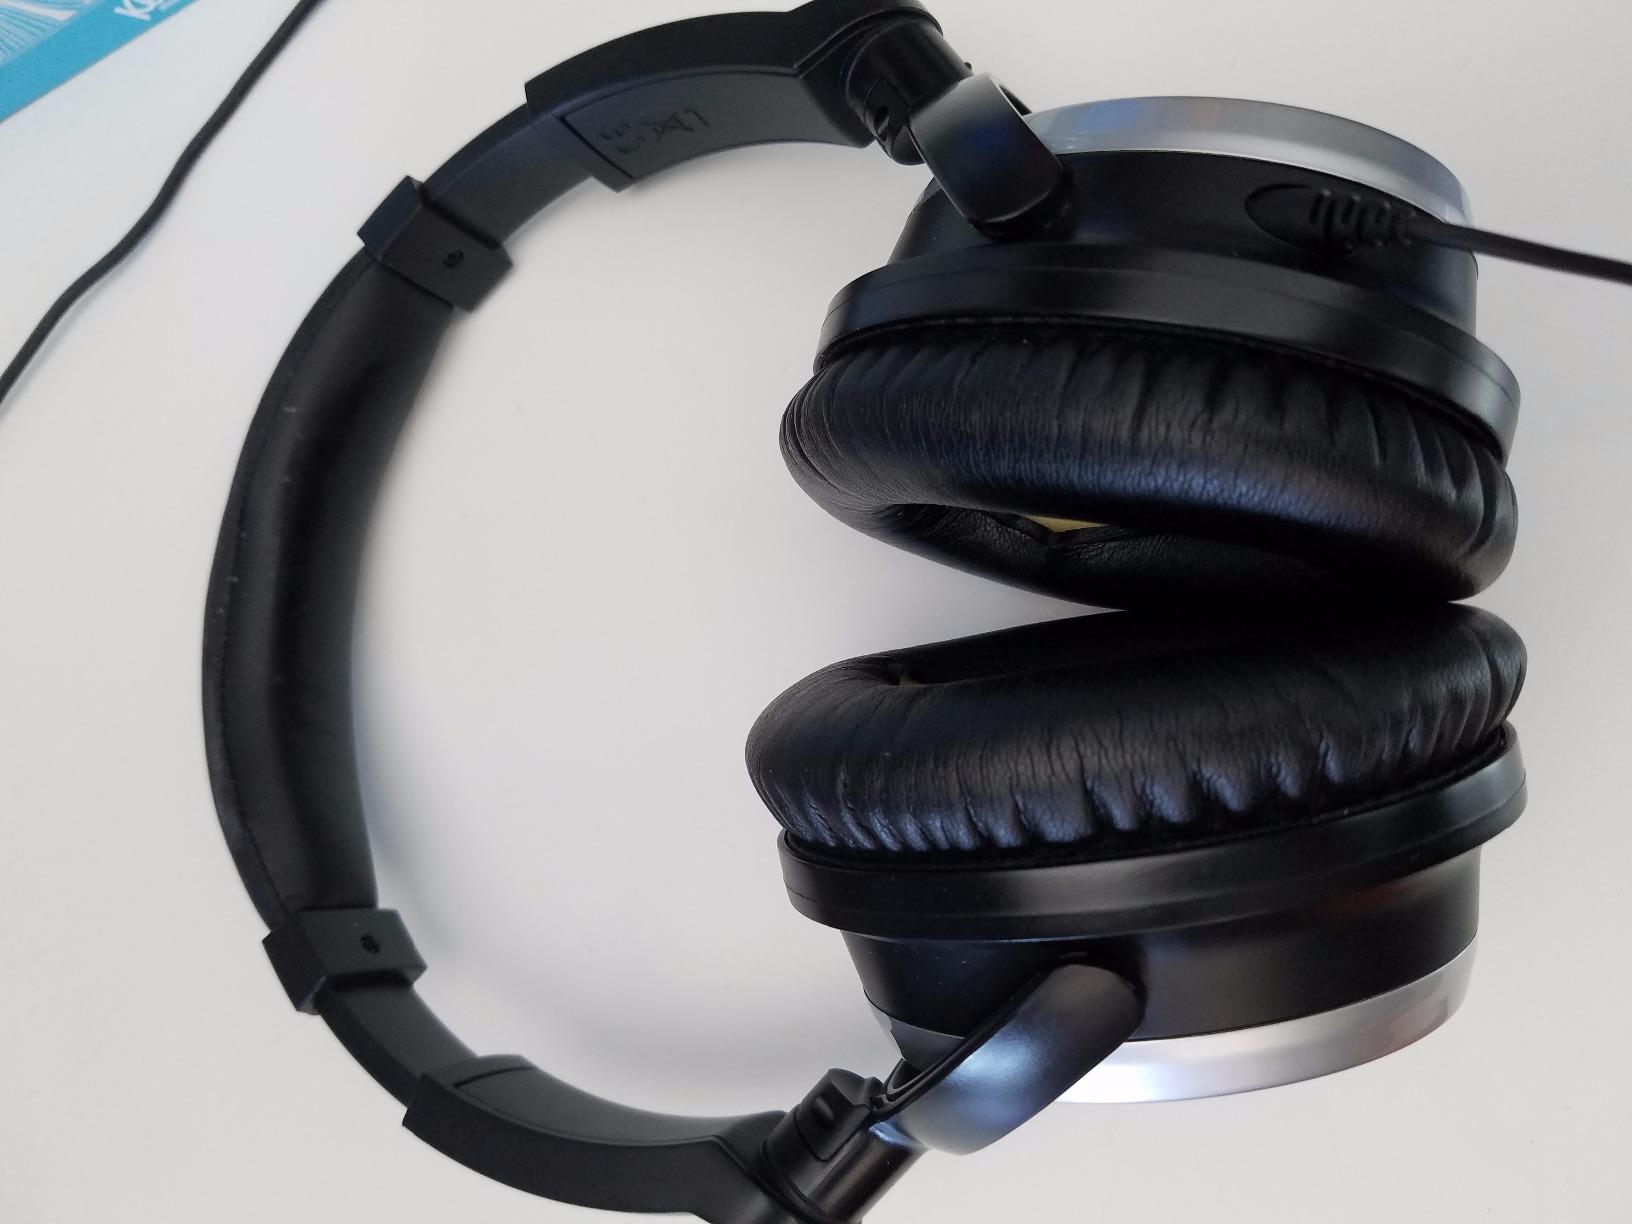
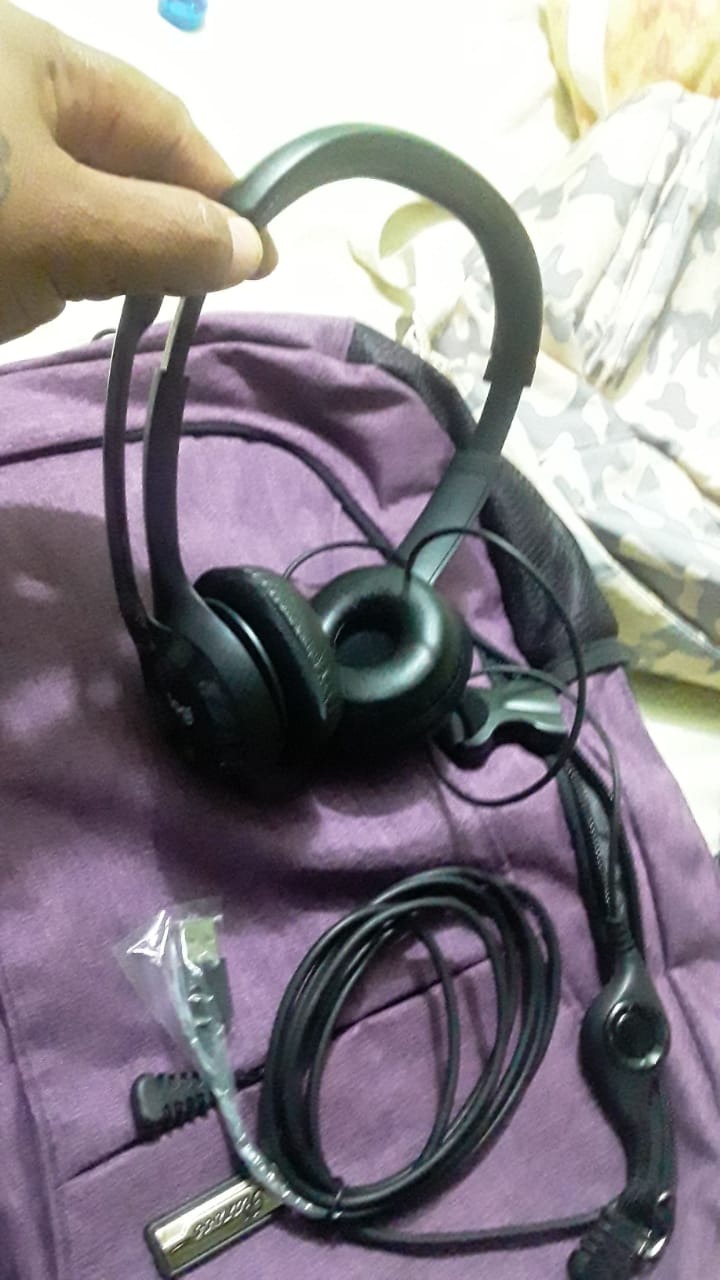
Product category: headphones
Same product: no